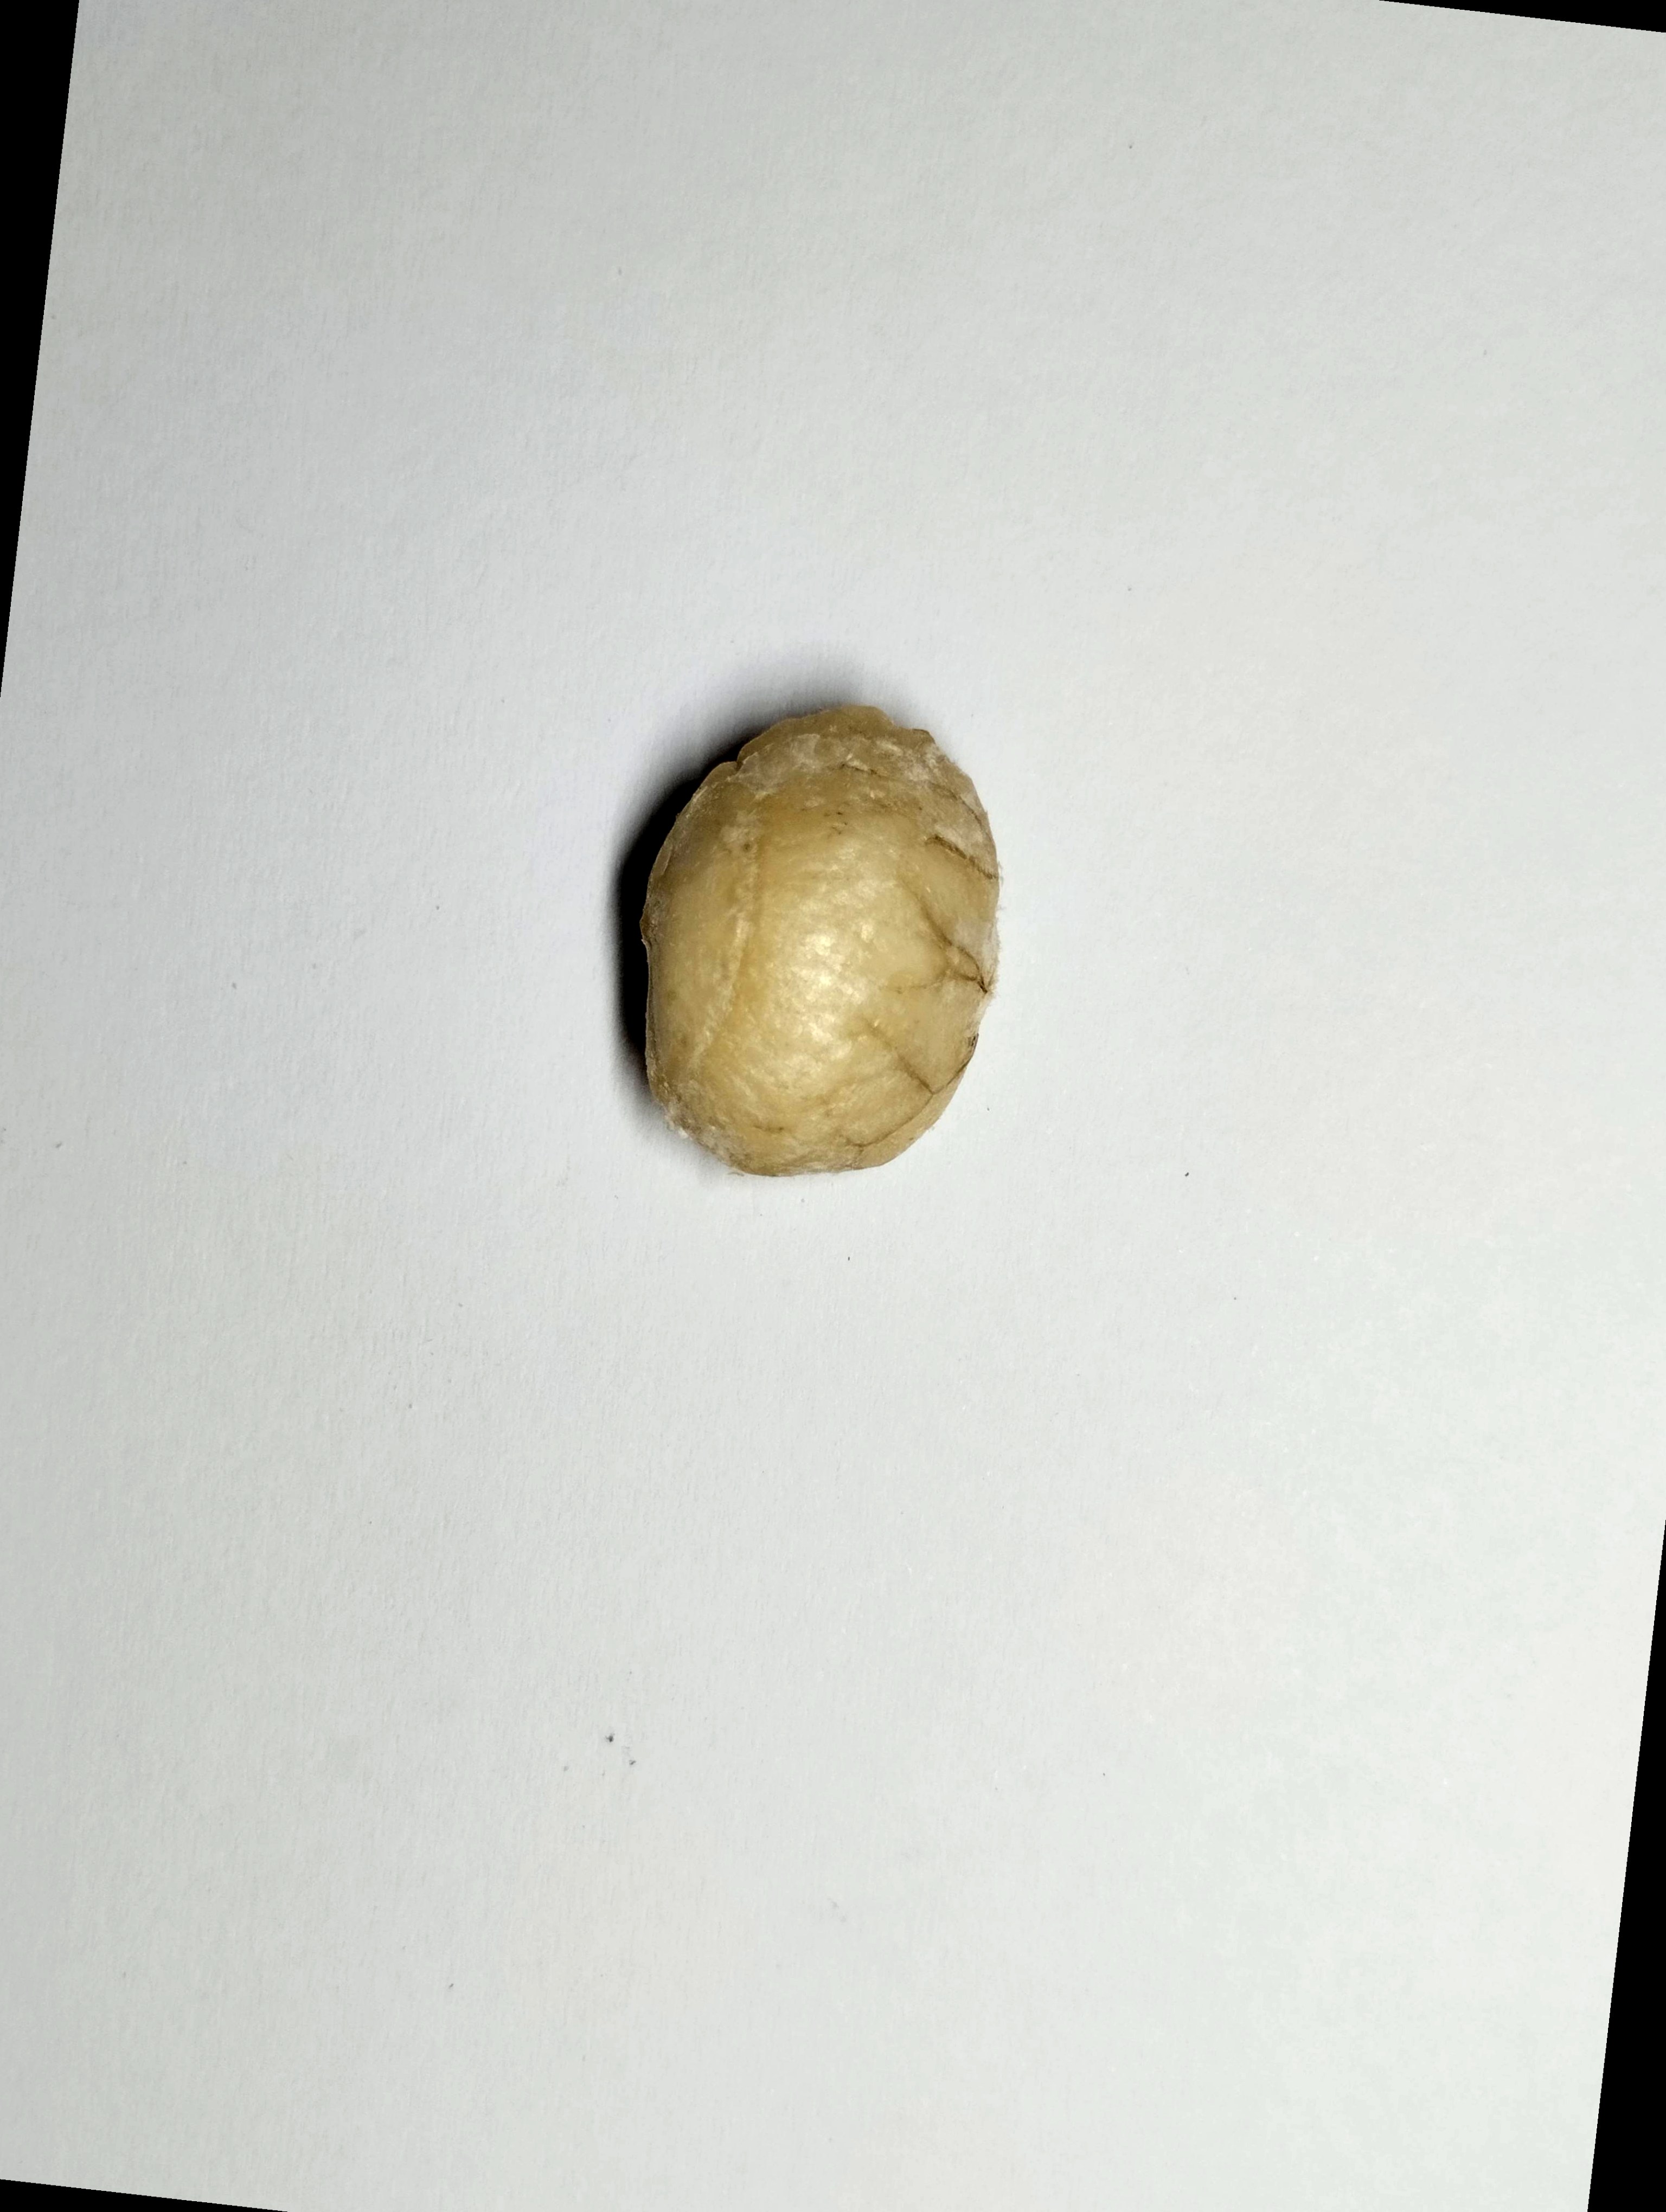
Label: bagus (good seed)